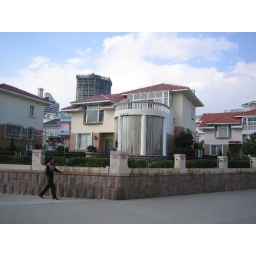
my house by the beach